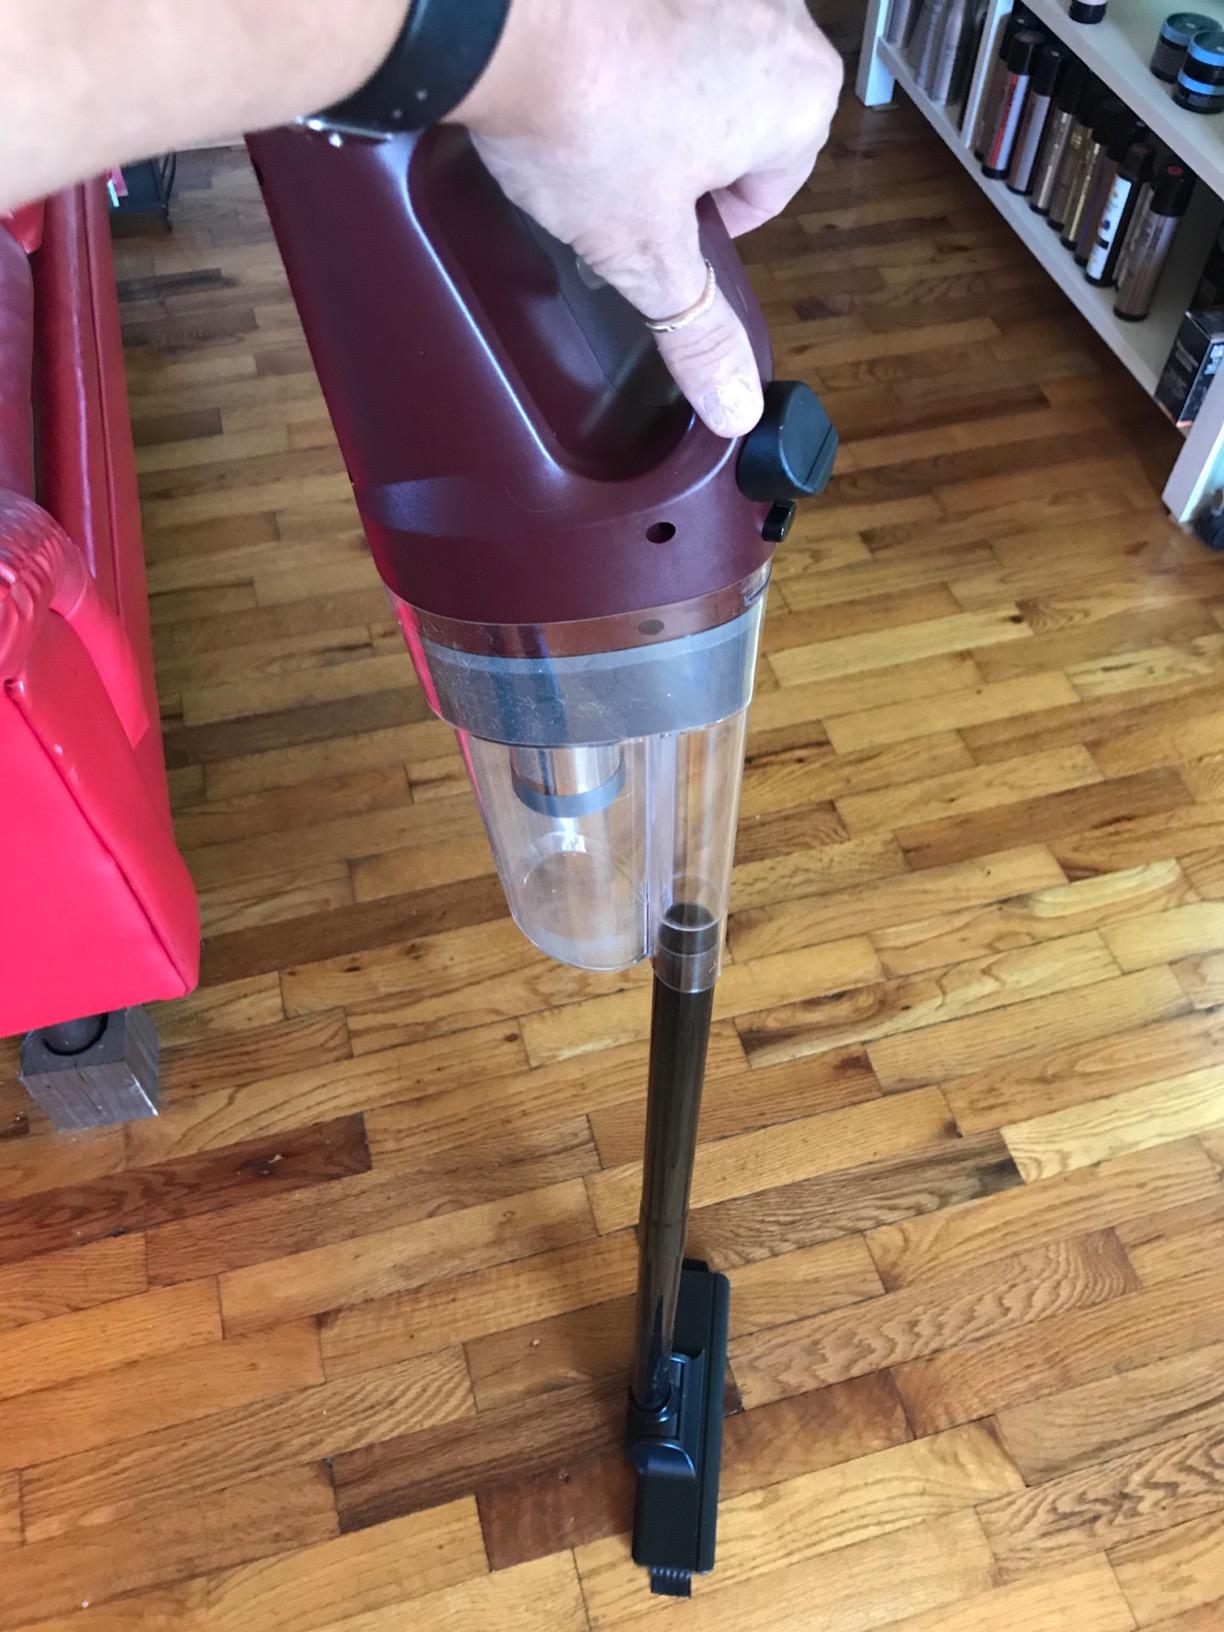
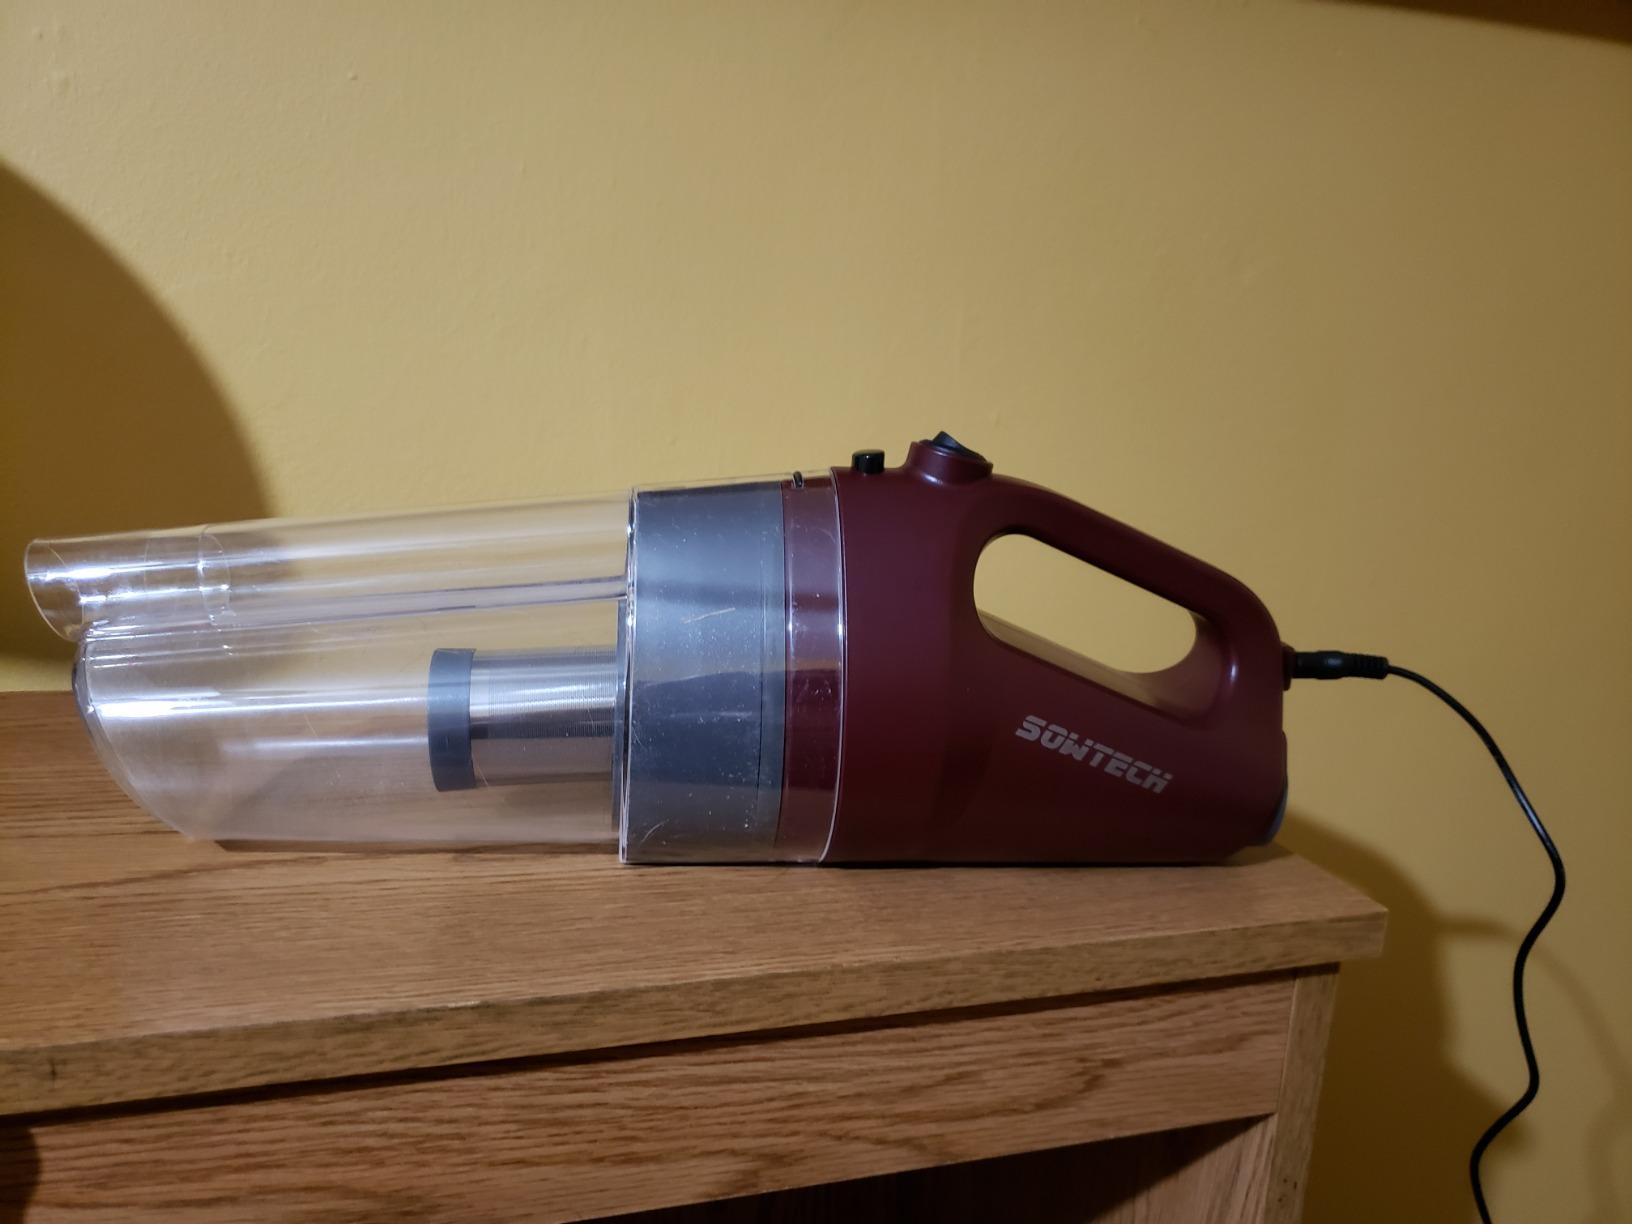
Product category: items_vacuum
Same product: yes